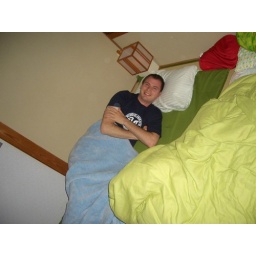
kendaal thinks that he's not about to get a pillow in the face